Disposable grill

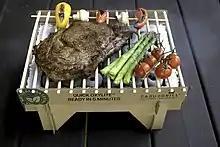
Cooking on a biodegradable disposable grill

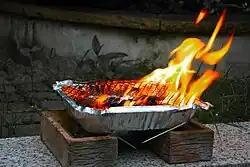
A disposable barbecue, commonly available in supermarkets in the U.K.

A disposable grill is a specific barbecue grill type which is used in a single application, with the grill being recycled or disposed of after use.